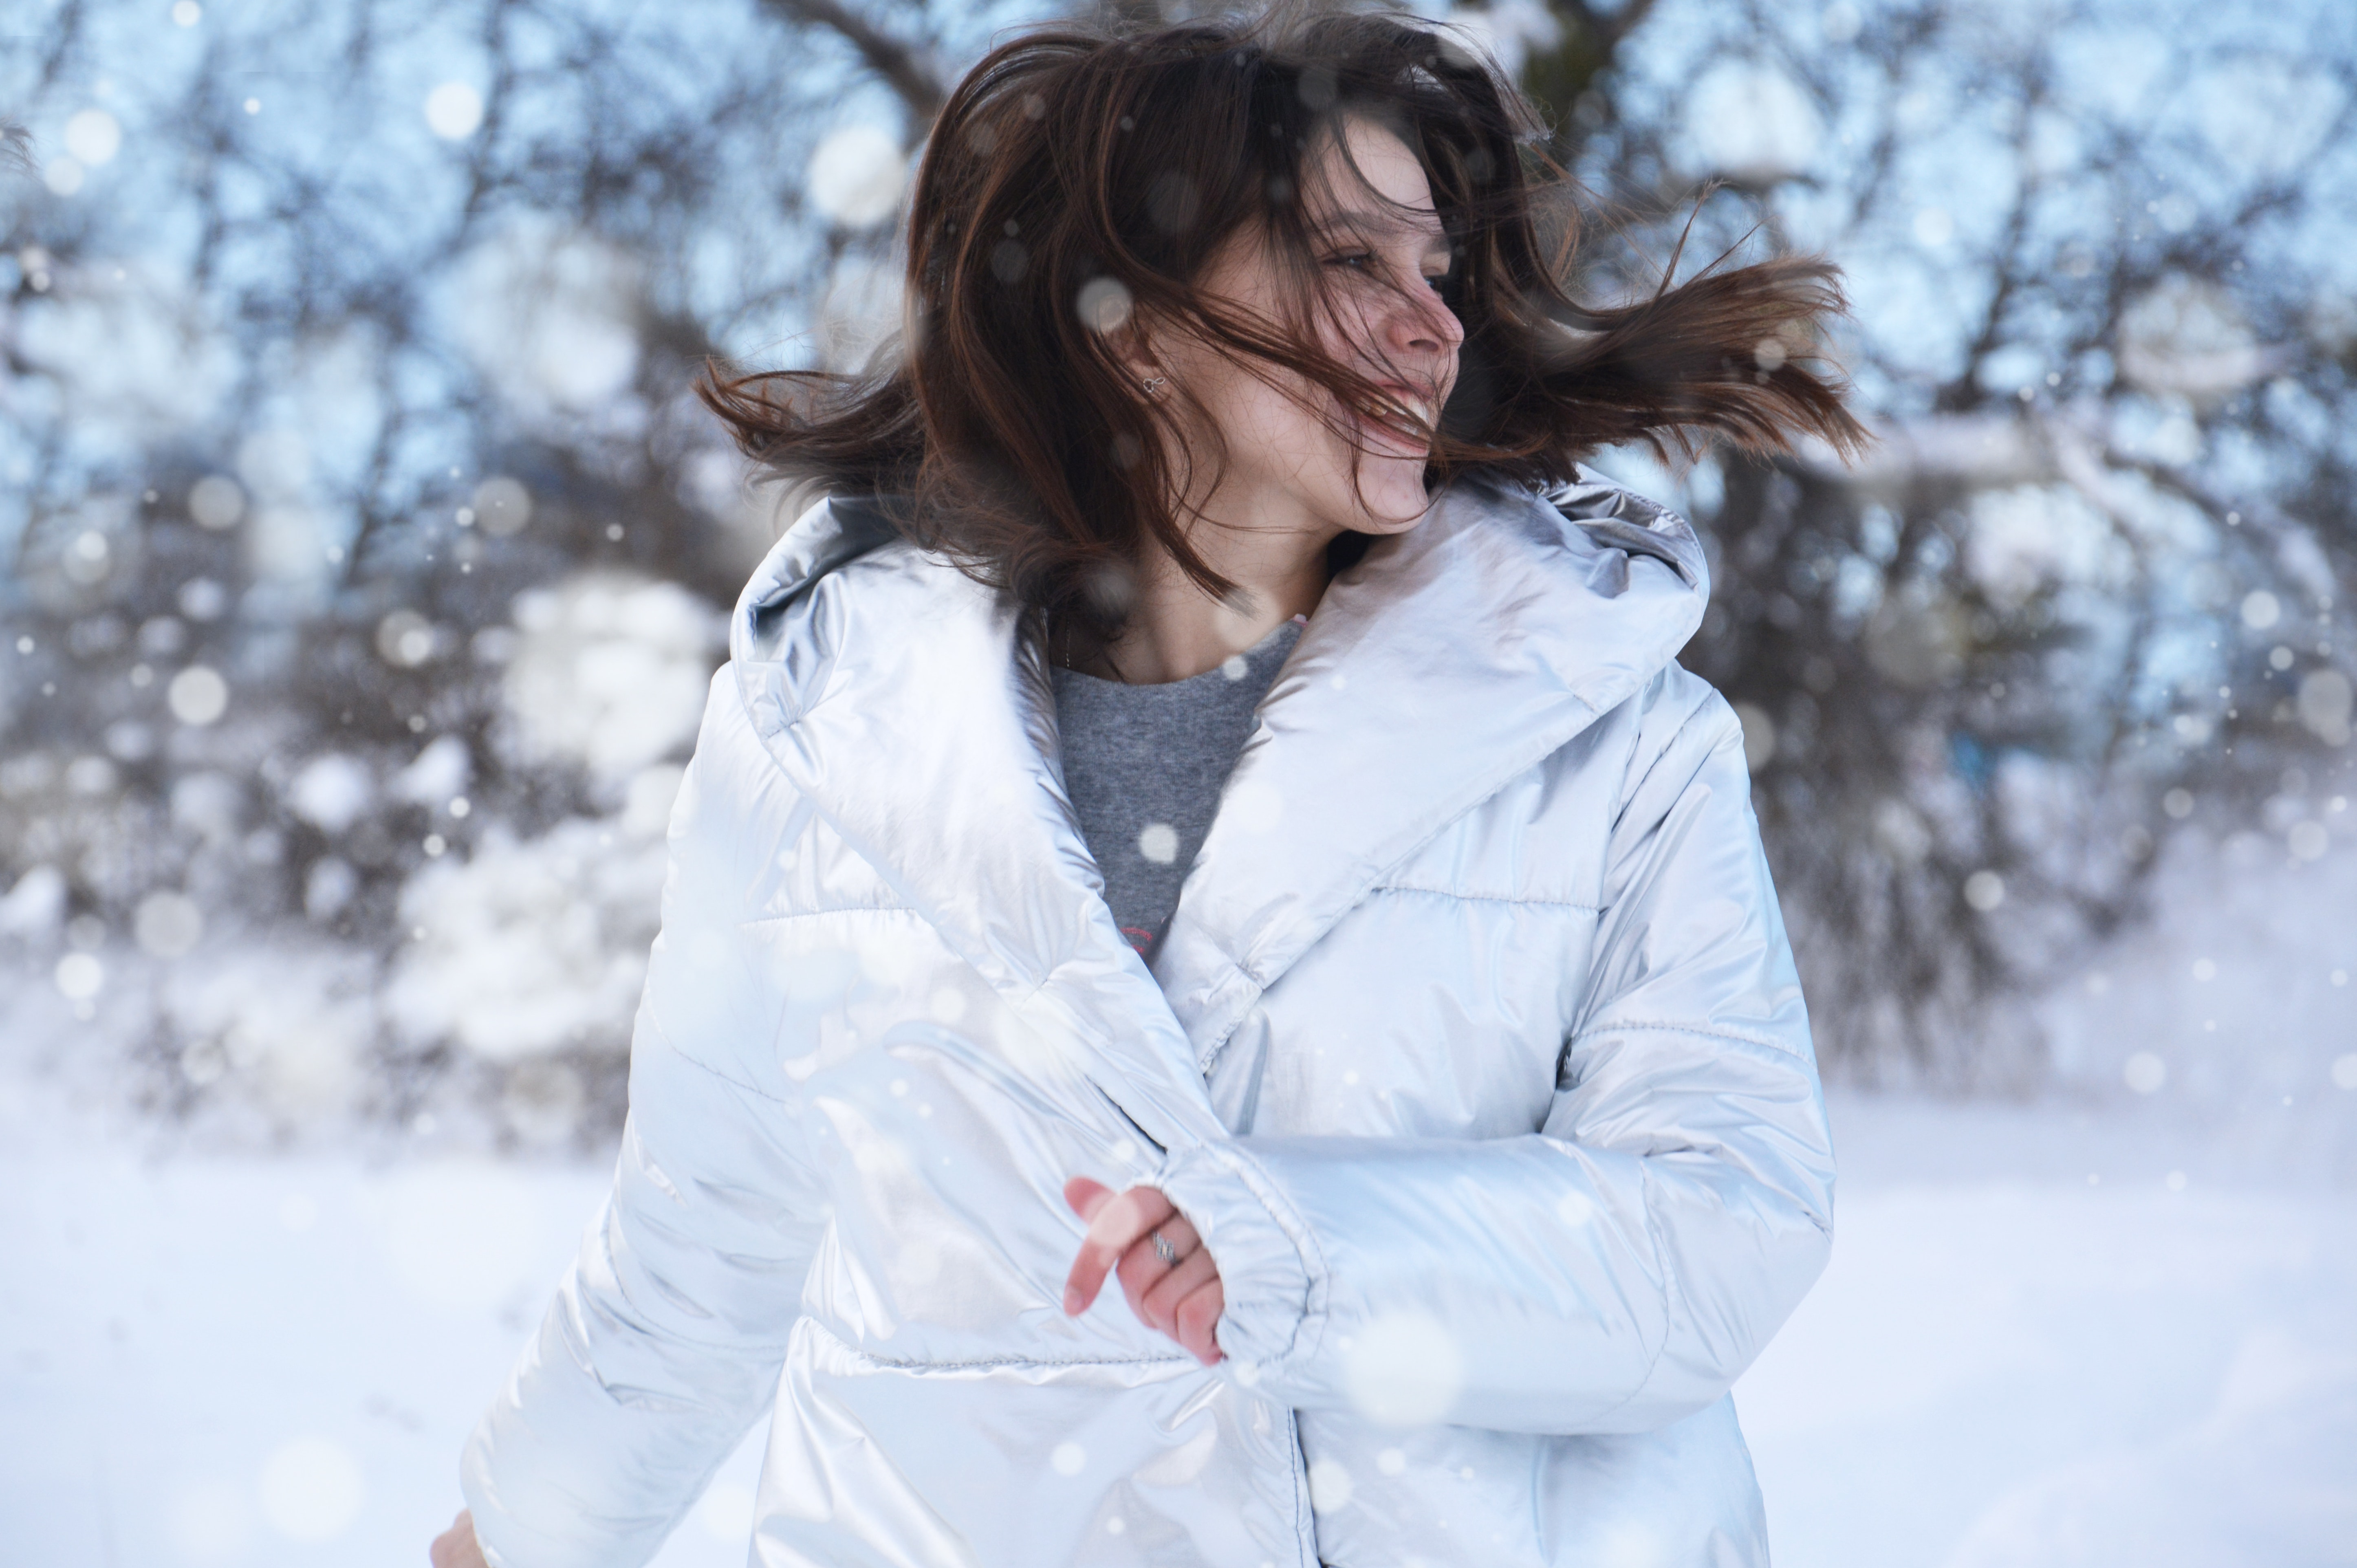
hair, winter, blue, white, photograph, human hair color, girl, beauty, freezing, outerwear, fun, snow, fur, long hair, smile, photo shoot, neck